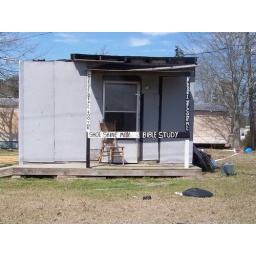
Old building in front of an old trailer. Man does bible studies and shoe shines